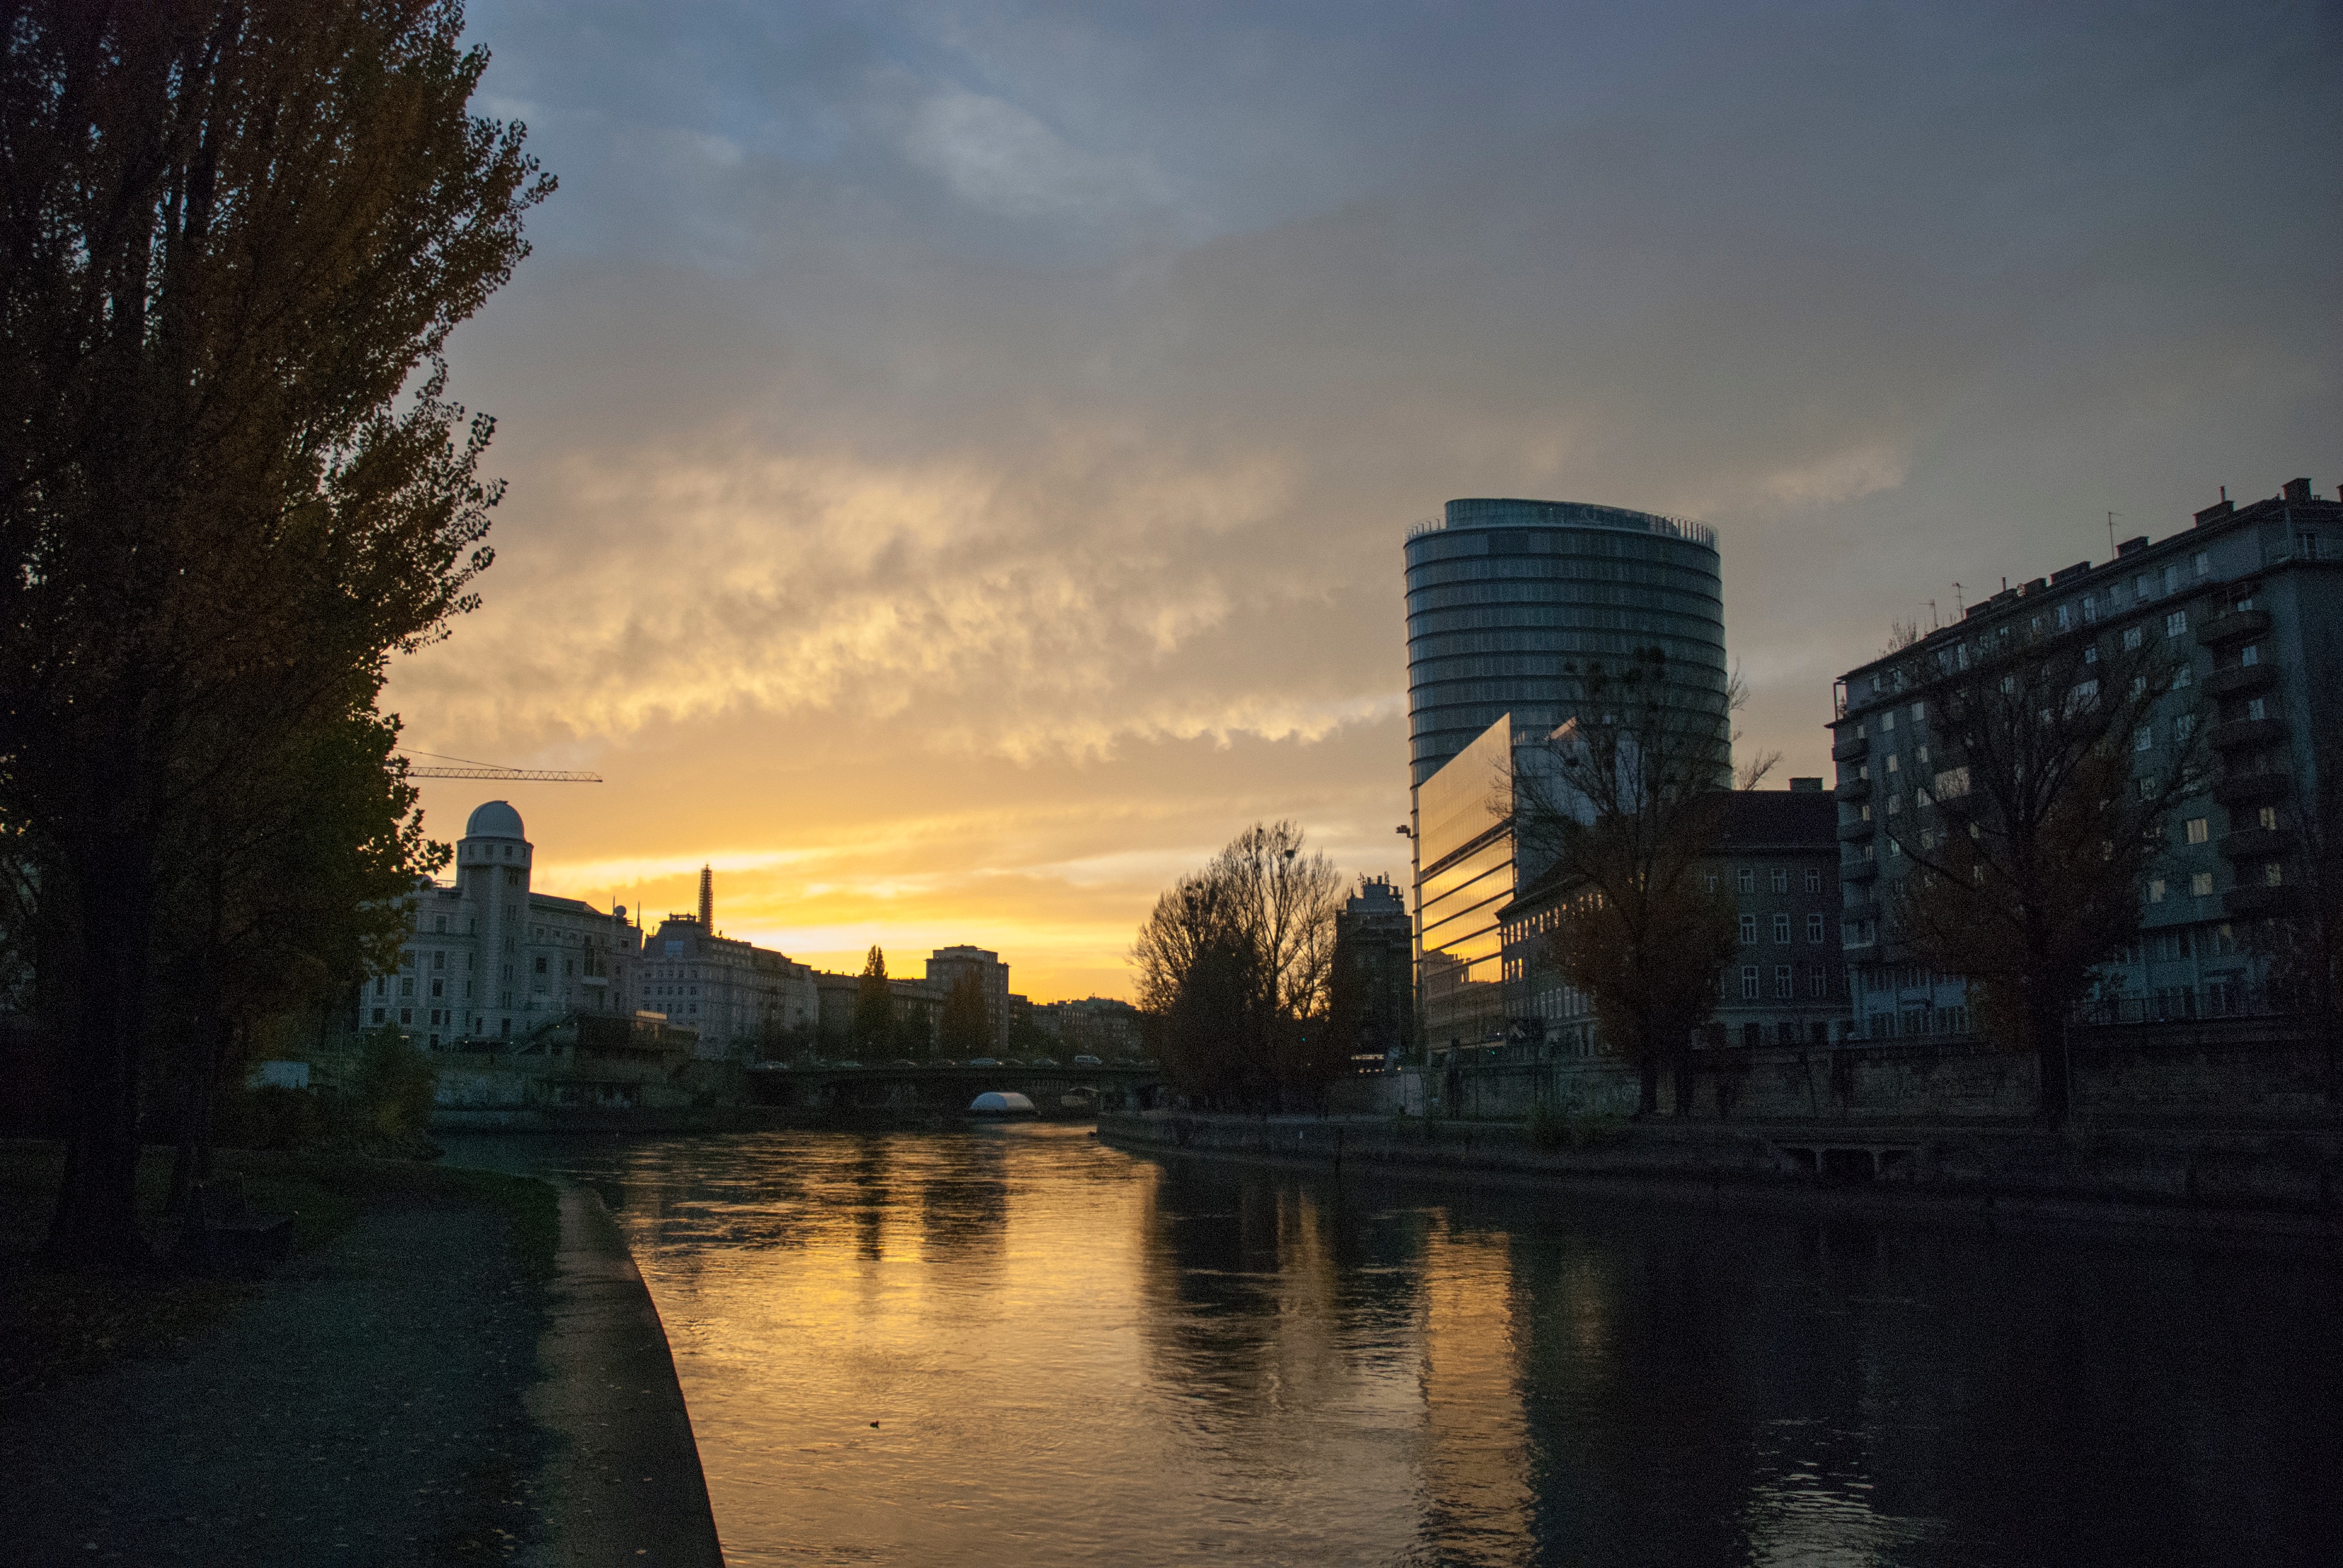
horizon, cloud, sky, sun, sunrise, sunset, skyline, night, sunlight, morning, dawn, city, river, canal, cityscape, dusk, evening, reflection, waterway, urban area, atmospheric phenomenon